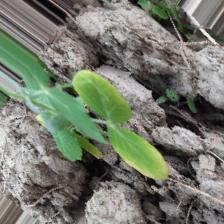
Label: Normal